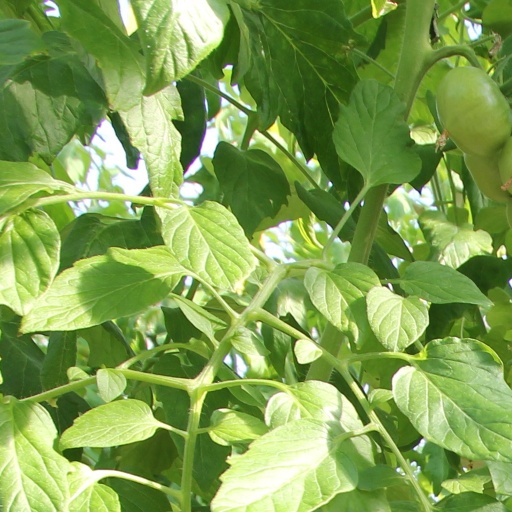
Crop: tomato